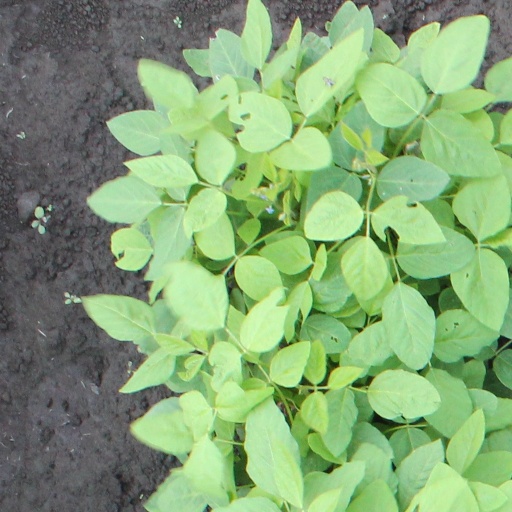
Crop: soybean